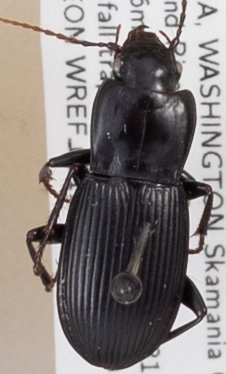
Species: Pterostichus herculaneus
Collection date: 2020-08-18
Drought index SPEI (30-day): -1.34
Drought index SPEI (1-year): -0.8
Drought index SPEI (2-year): -2.09